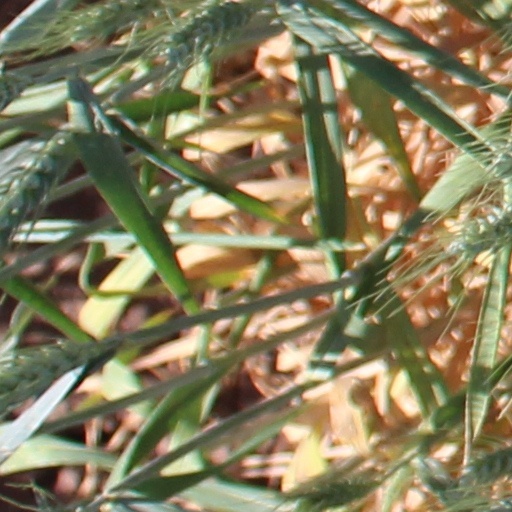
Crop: wheat